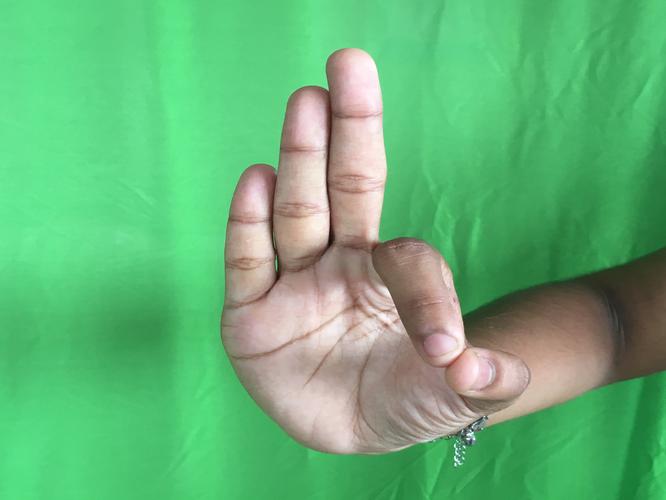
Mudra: Aralam
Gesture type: single_hand